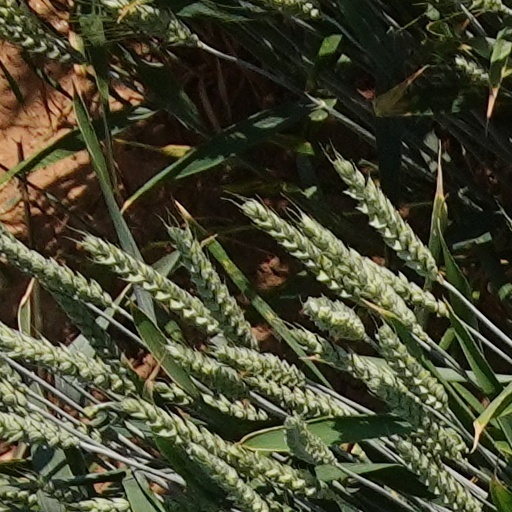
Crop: wheat